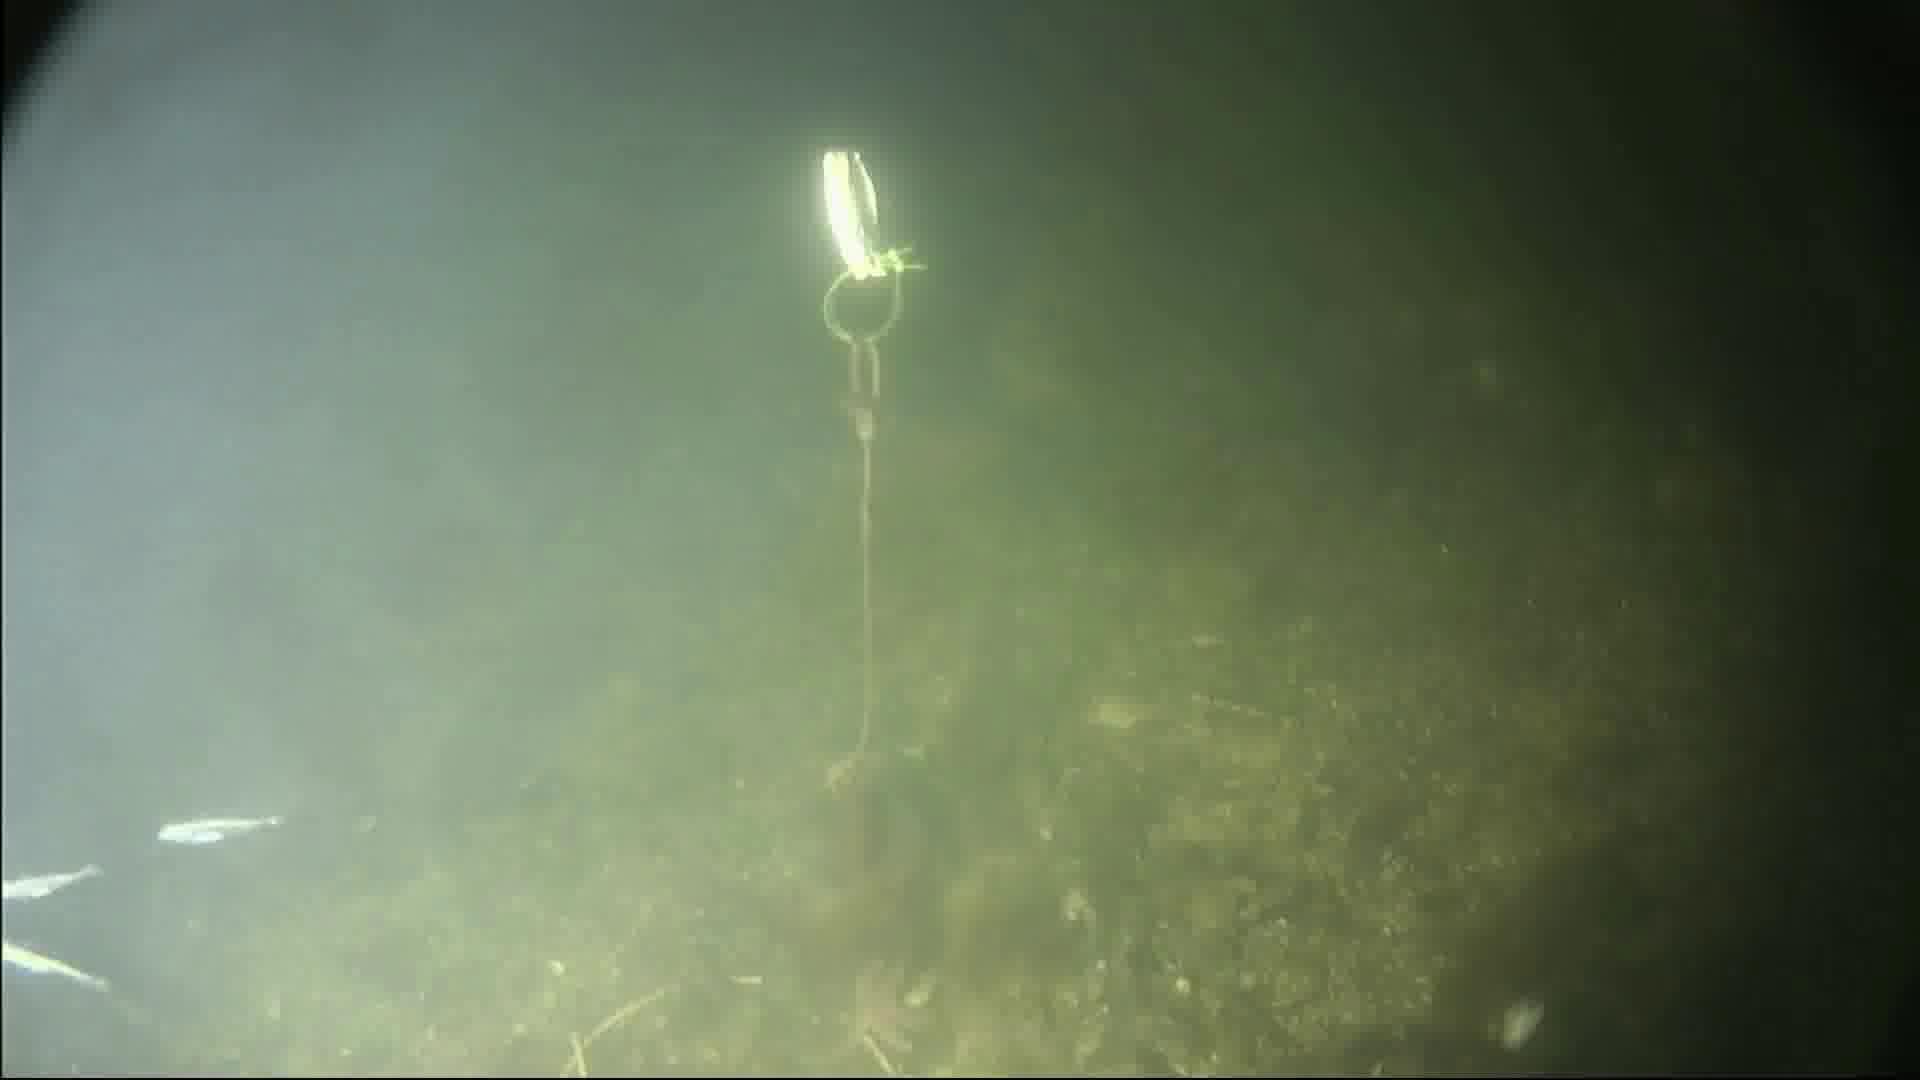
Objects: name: starfish
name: crab
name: small_fish